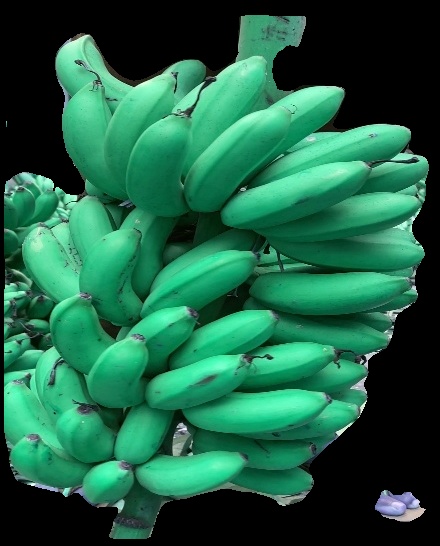
Variety: rasbale
Grade: grade1